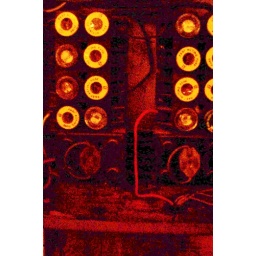
in the portico barn of the deep blue sun house